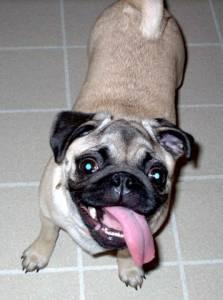
pug